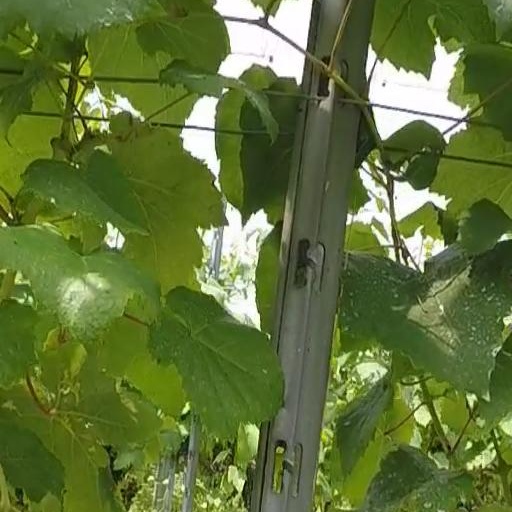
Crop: grape